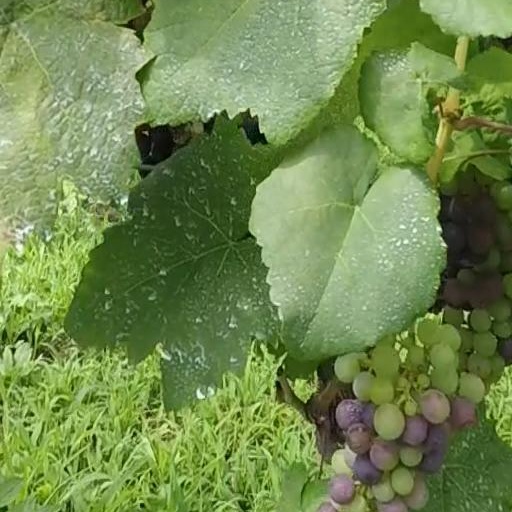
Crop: grape